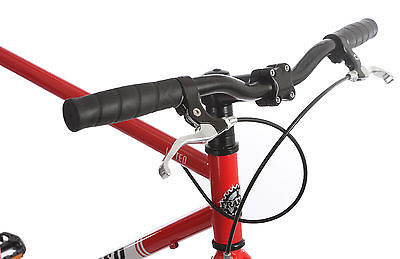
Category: bicycle